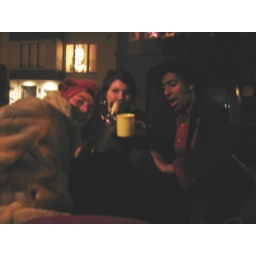
We turned the boat over in the street and drank the rest of the Captain Morgan in it.